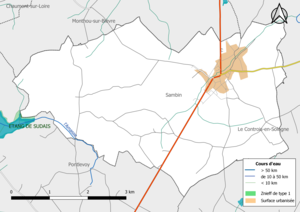
Zones naturelles d'intérêt écologique faunistique et Floristique (ZNIEFF) de type 1 de la commune de fr:Sambin. (Loir-et-Cher, France).
Sambin est une commune française située dans le département de Loir-et-Cher, en région Centre-Val de Loire.